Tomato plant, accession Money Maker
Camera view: horizontal (90 deg, fisheye); turntable rotation: 0 degrees
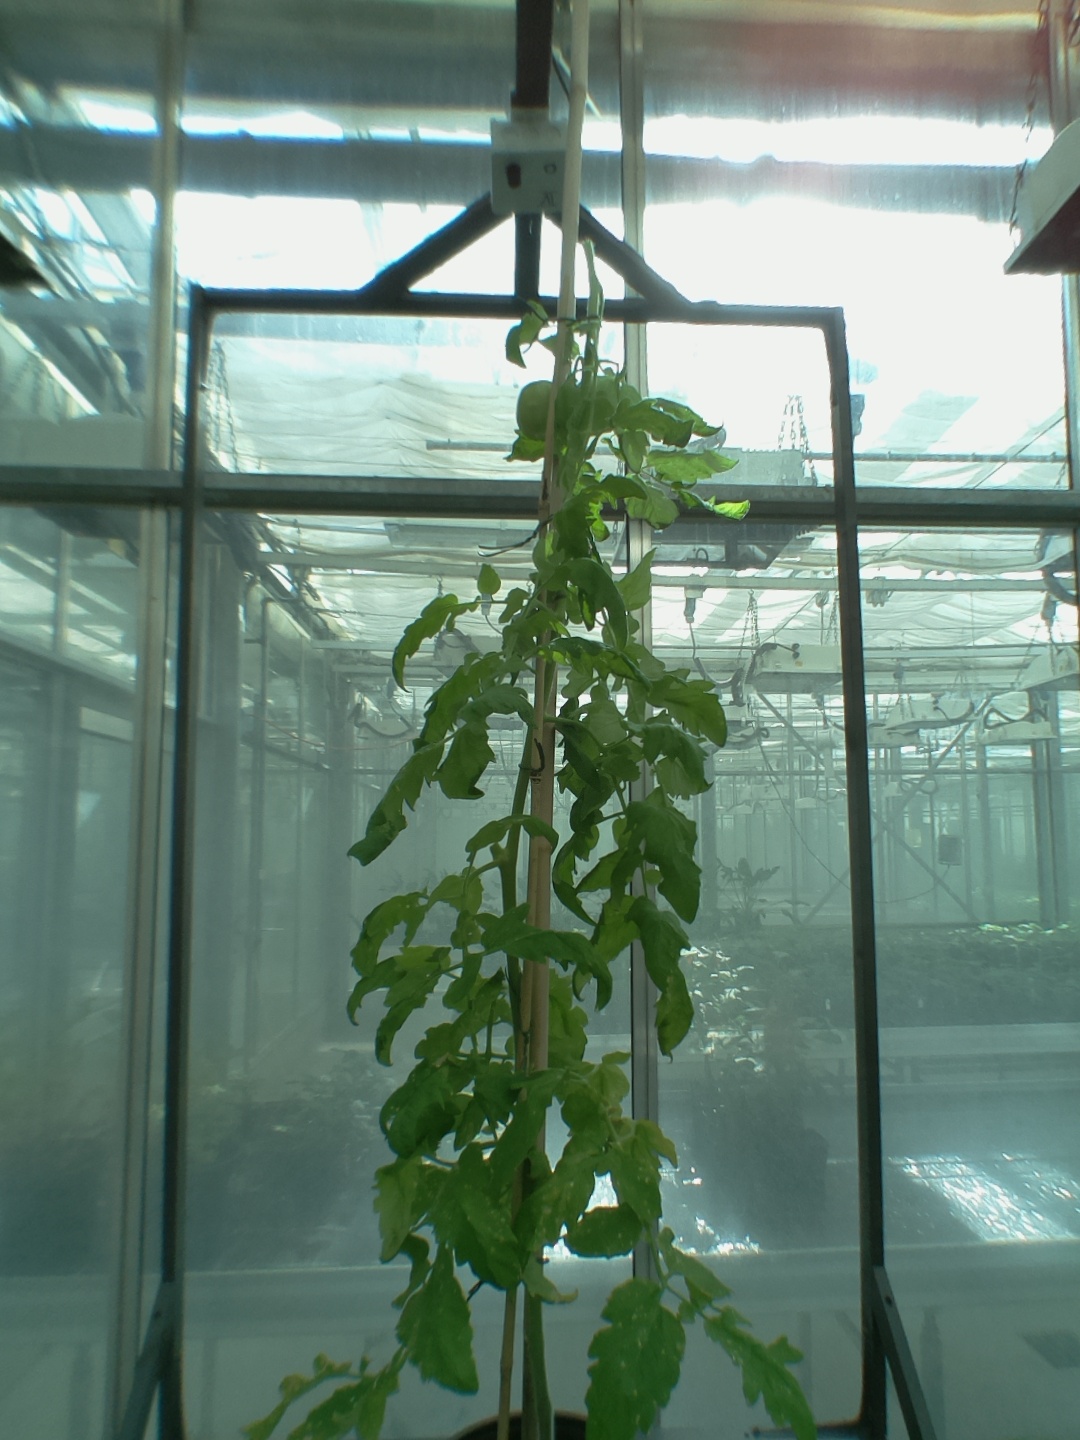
BBCH growth stage 79: 90% -100% of final fruit size